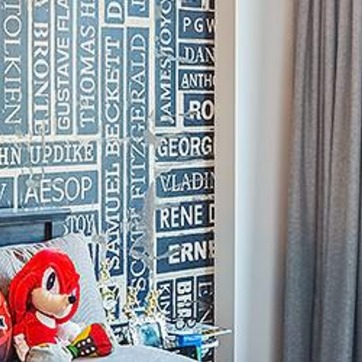
Material: wallpaper